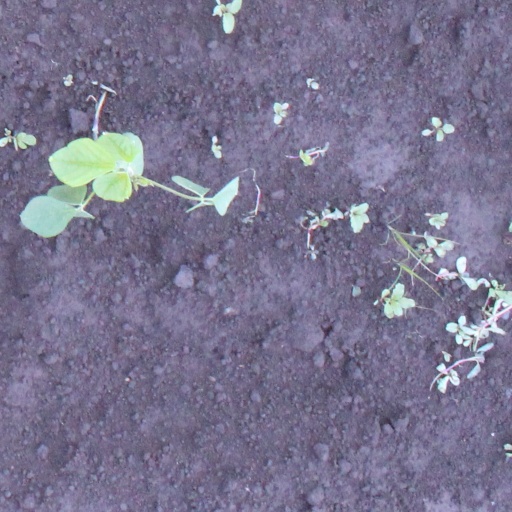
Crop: soybean